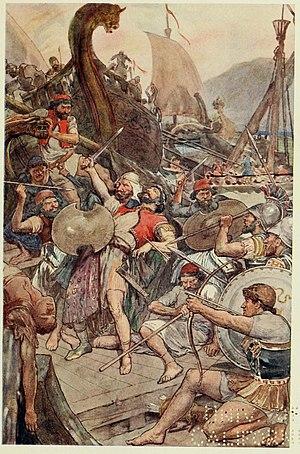
La bataille de Salamine voit l'alliance des cités-États grecques, dirigée par Thémistocle, affronter l'Empire perse, mené par Xerxès Iᵉʳ. Cette bataille navale se déroule en 480 av. J.-C. dans le détroit entre le continent et l'île de Salamine, située dans le golfe Saronique près d'Athènes. La victoire inespérée des Grecs, largement surpassés en nombre, est le point culminant de la seconde invasion perse.